History of political Catalanism

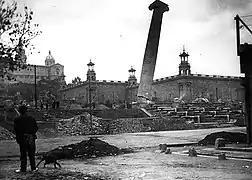
Demolition of The Four Columns, symbolizing Catalonia’s flag, ordered by Primo de Rivera for the 1929 Barcelona International Exposition.

The 1875 Bourbon Restoration curtailed freedoms, forcing nascent political Catalanism to retreat. " faced suspensions despite its cultural focus, becoming a daily in 1881 under and Àngel Guimerà. Groups like the , founded in 1876, promoted Catalonia’s “splendor and glory” through publications and conferences. A 1878 split birthed the .